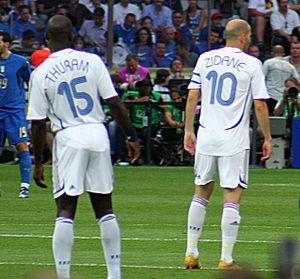
Willy Sagnol, né le 18 mars 1977 à Saint-Étienne, est un footballeur international français reconverti entraîneur.
L'équipe de France de football, créée en 1904, est l'équipe nationale qui représente la France dans les compétitions internationales masculines de football, sous l'égide de la Fédération française de football. Elle consiste en une sélection des meilleurs joueurs français. Les joueurs sont traditionnellement appelés Les Tricolores ou encore Les Bleus. De nos jours c'est cette dernière appellation qui est la plus usitée.